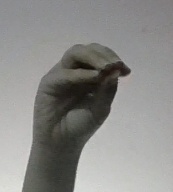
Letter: ha